Dorothy Bliss

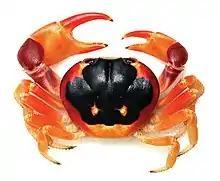
The land crab "Gecarcinus lateralis" was a major part of Bliss' research.

Bliss was known as a pioneer in the field of crustacean hormonal control. She was among the first to establish the role of the X-organ-sinus gland complex in hormone secretion. She performed laboratory studies on molting, and salt and water balance, and field research in Florida, Bermuda, and Bimini, studying aspects such as land crab burrowing and spawning and the impact of moisture different species distributions. She produced over 40 scientific papers and was editor-in-chief of "The Biology of Crustacea" (Academic Press), an influential 10-volume work begun in 1977 and continuing until 1986.